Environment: real
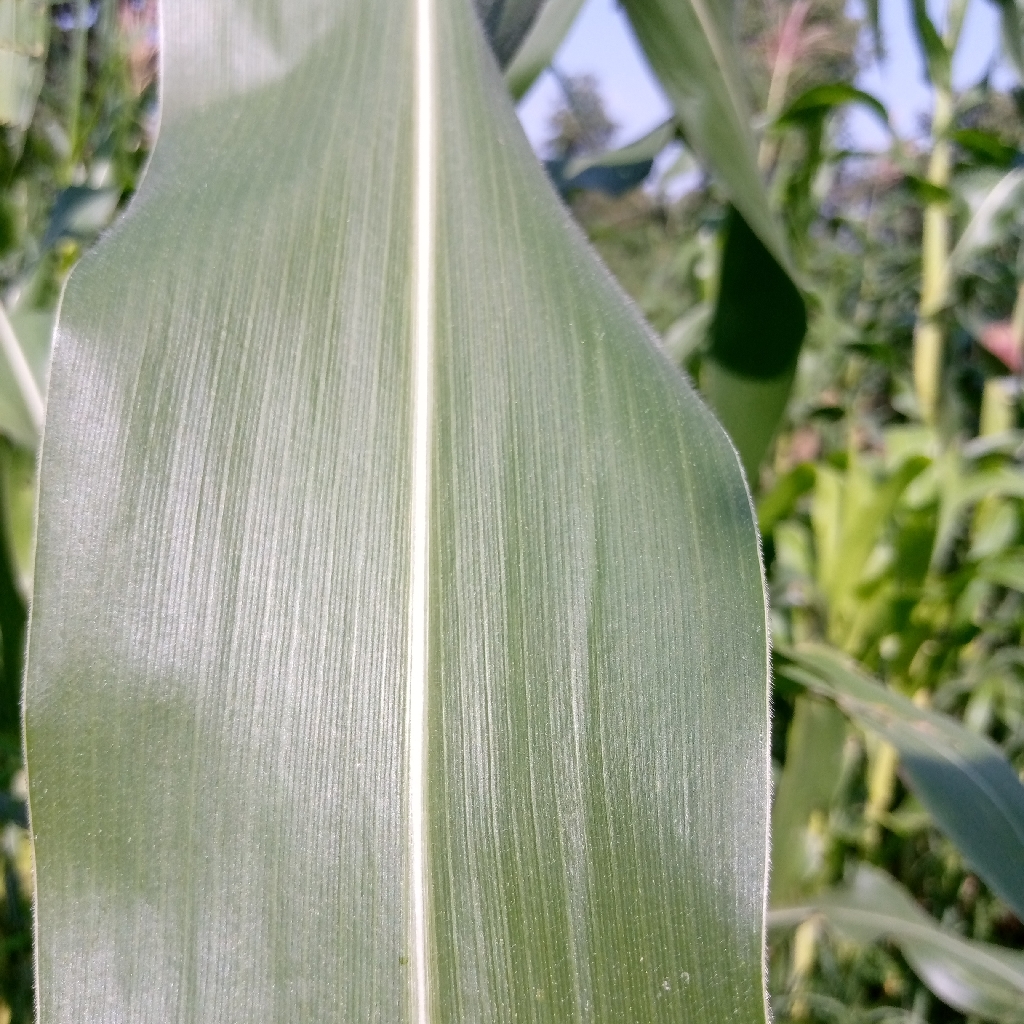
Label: healthy